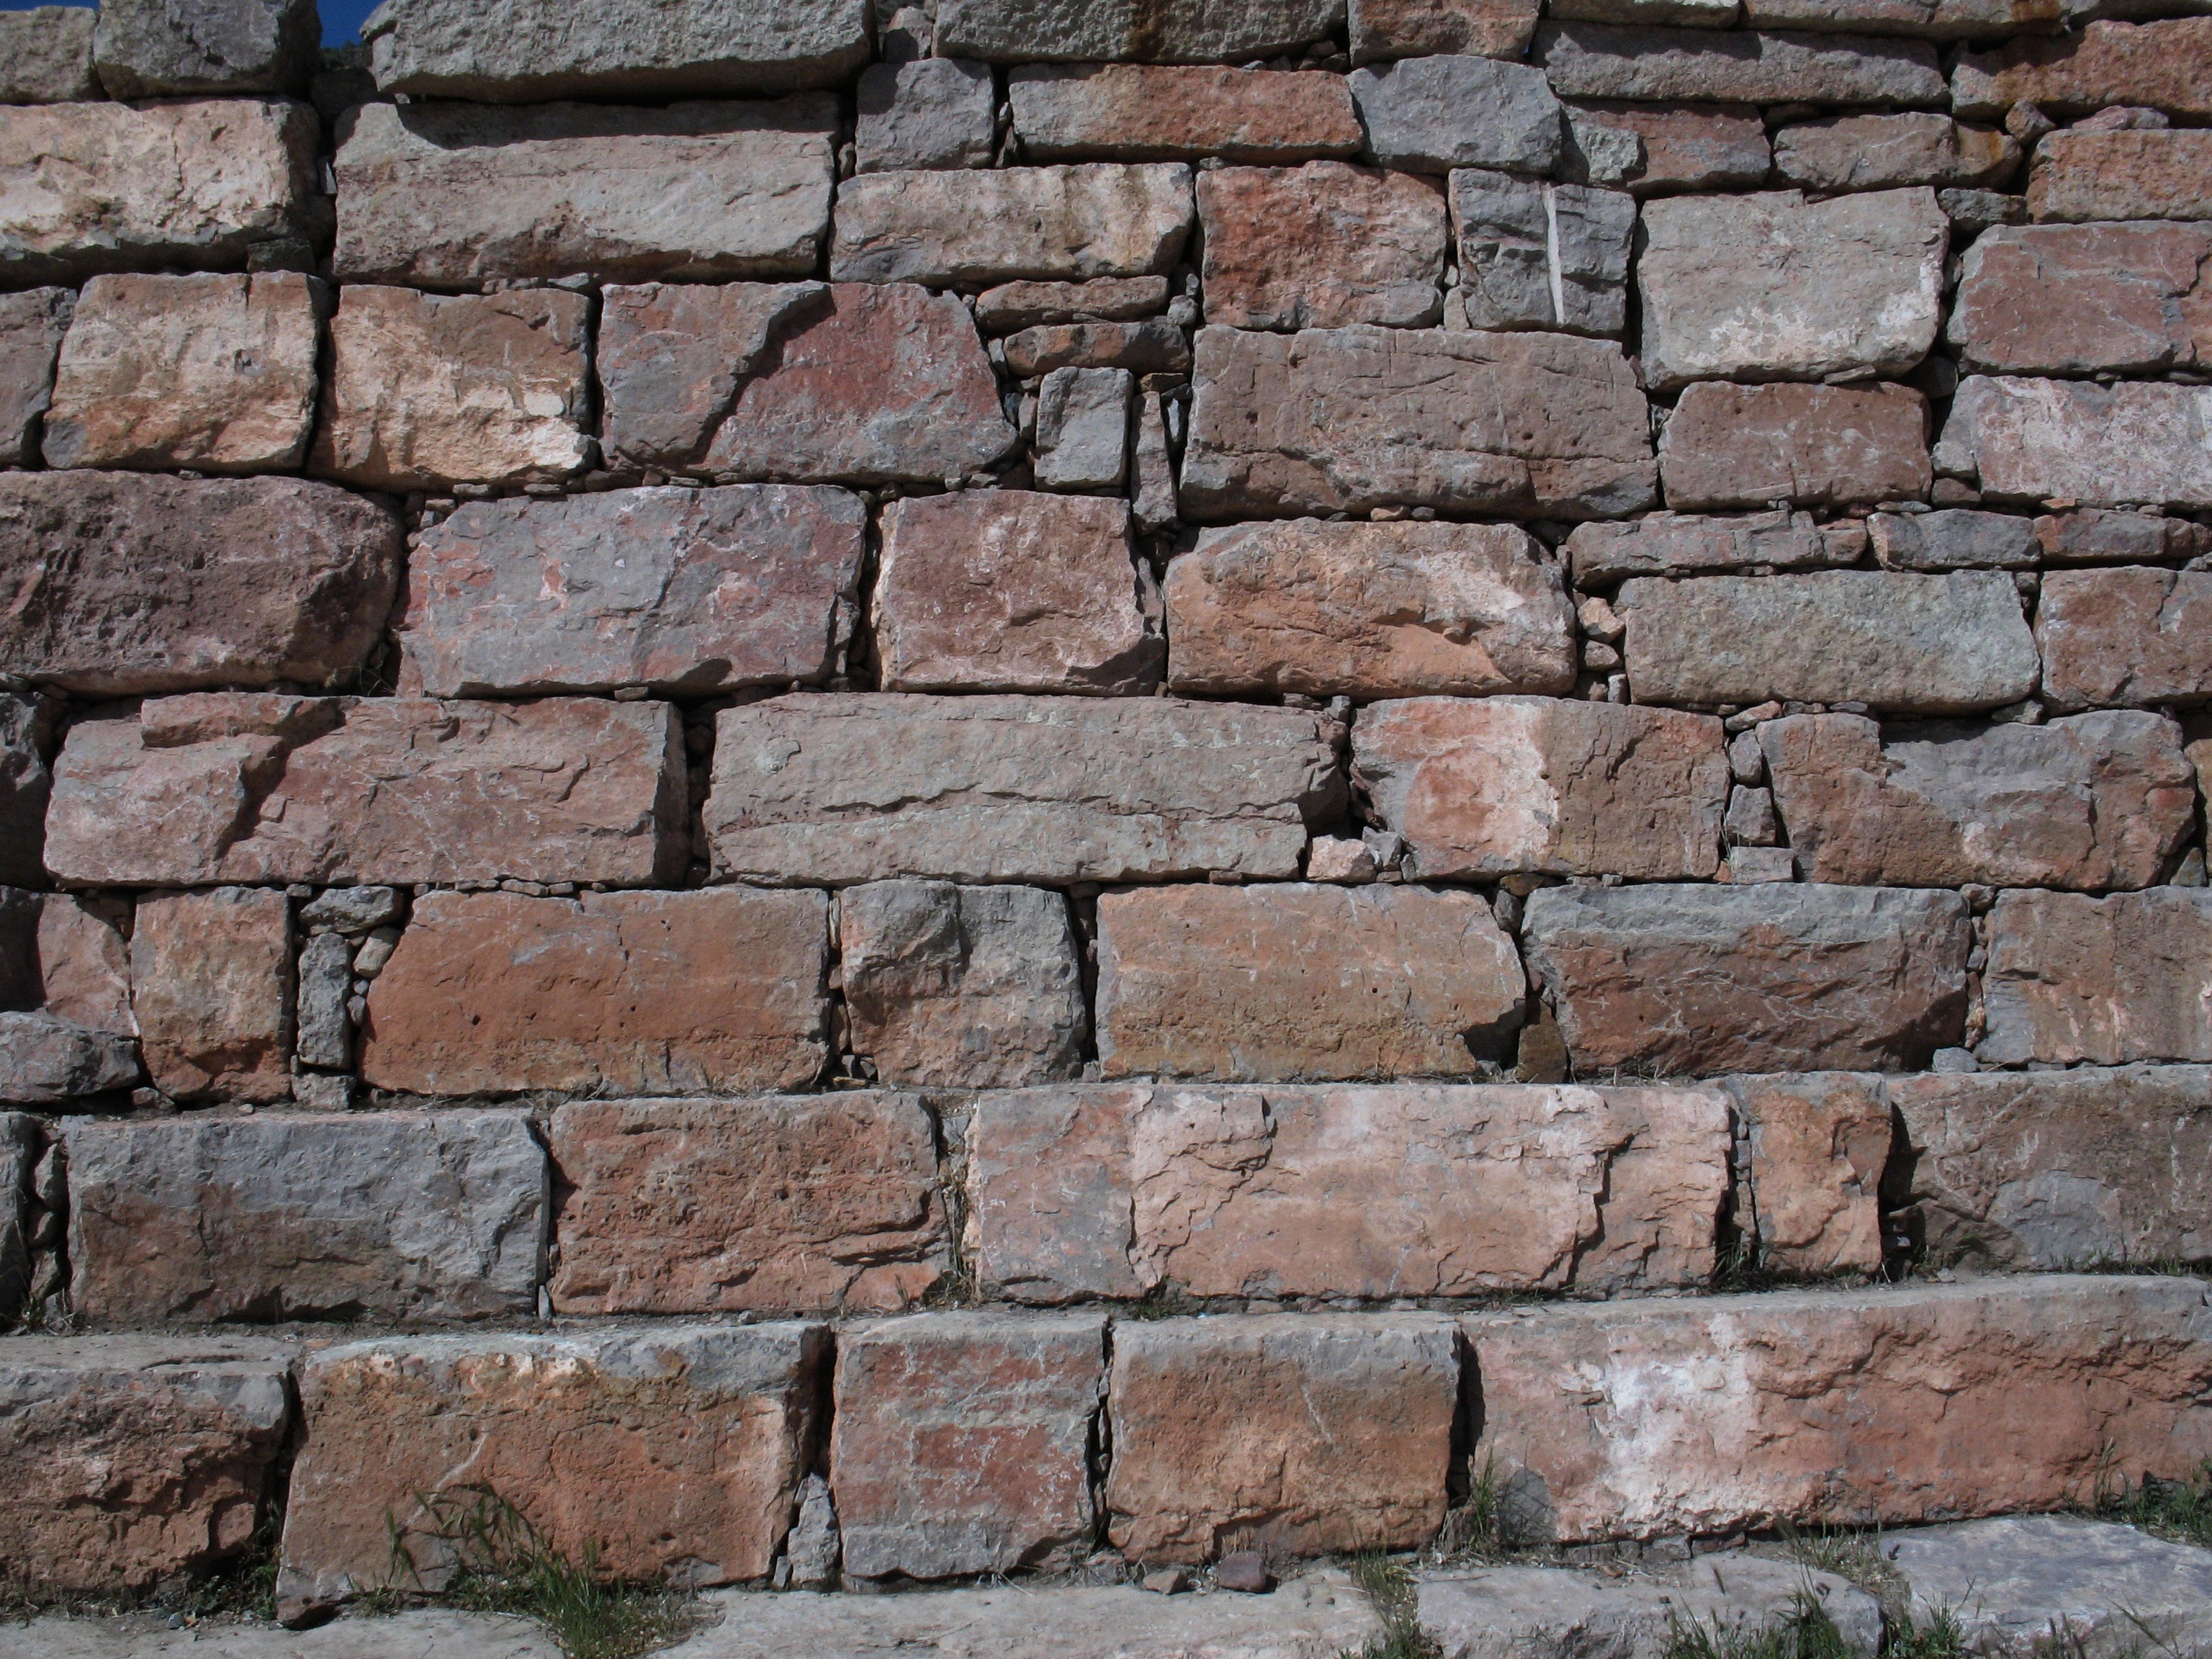
structure, texture, building, cobblestone, urban, wall, stone, construction, pattern, exterior, stone wall, brick, material, surface, textured, background, bricks, brickwall, stonework, brickwork, backdrop, masonry, solid, bricklayer